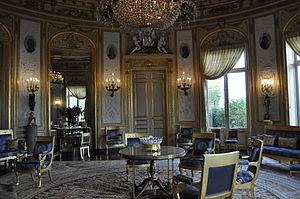
Salon de la rotonde, à l'hôtel de Salm, au VIIeme arrondissement de Paris. Photo prise lors des journées européennes du patrimoine de 2014.
Le palais de la Légion d'honneur, ou hôtel de Salm, est un ancien hôtel particulier situé sur la rive gauche de la Seine, dans le 7ᵉ arrondissement de Paris. Son emplacement est délimité à l'ouest par la rue de Solférino, au nord par le quai Anatole-France, à l'ouest par la rue de la Légion-d'Honneur et au sud par la rue de Lille. Le grand portique de l'ancienne entrée principale permet d'apercevoir la cour d'honneur.